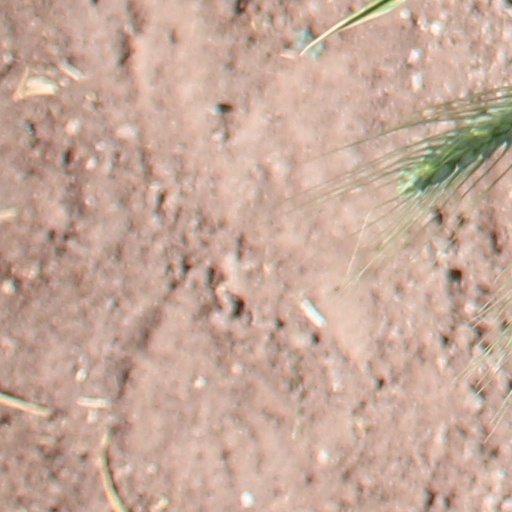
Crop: wheat